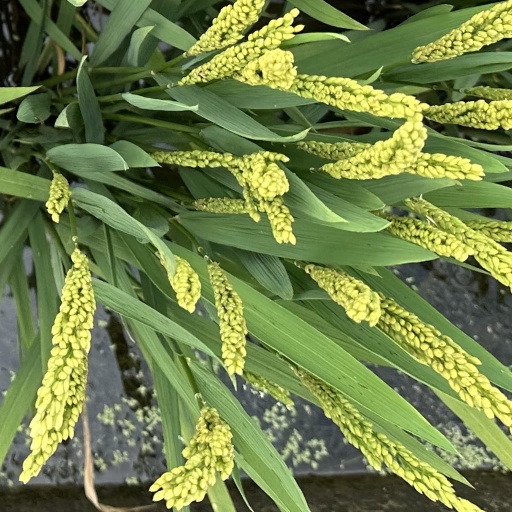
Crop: rice